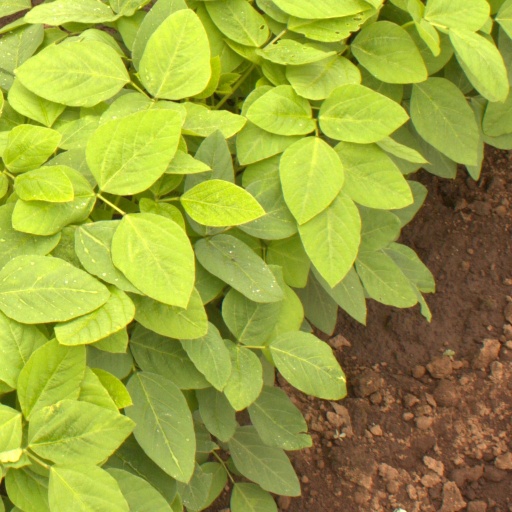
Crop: soybean